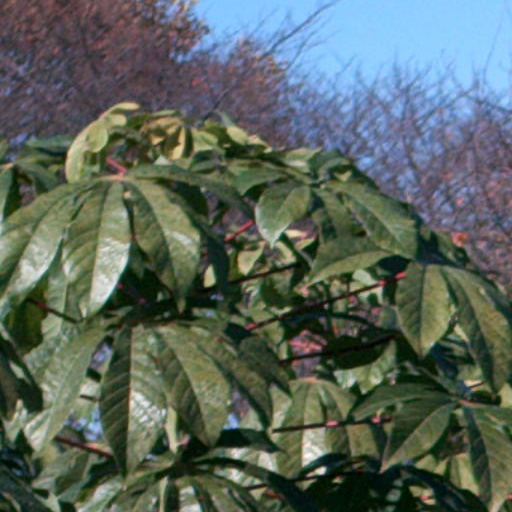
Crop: cassava